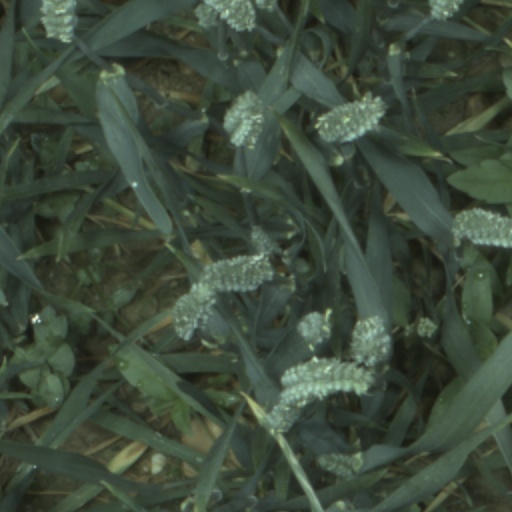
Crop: wheat